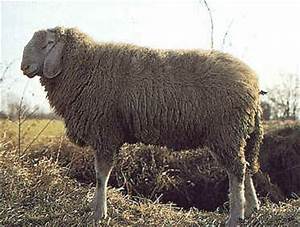
Label: sheep